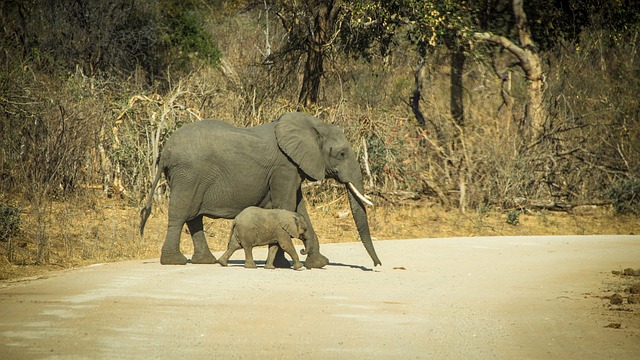
Label: elefante